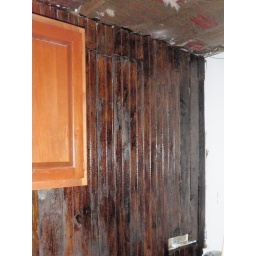
dog room_paneling by outside door